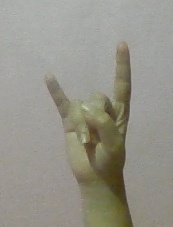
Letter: la